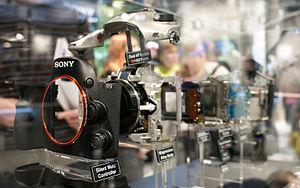
Le Sony Alpha 99 est un appareil photographique numérique professionnel à miroir semi transparent équipé d'un capteur plein format de 24,3 Mp. Il est le haut de gamme de la gamme Sony Alpha.